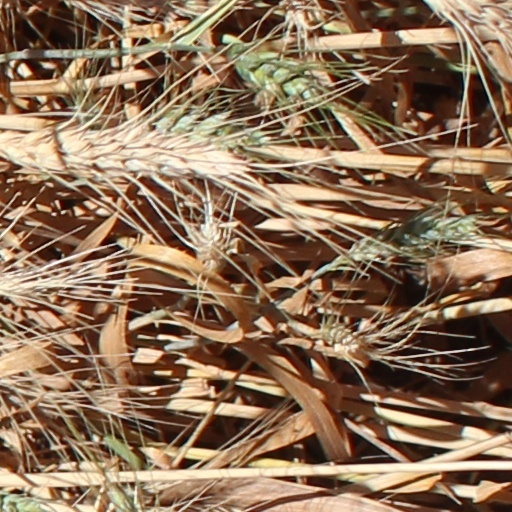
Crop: wheat